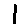
Label: 1